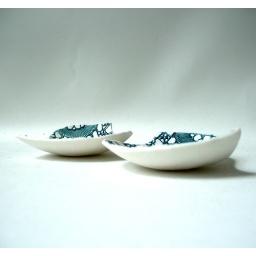
Lacy bird bowl duo in porcelain